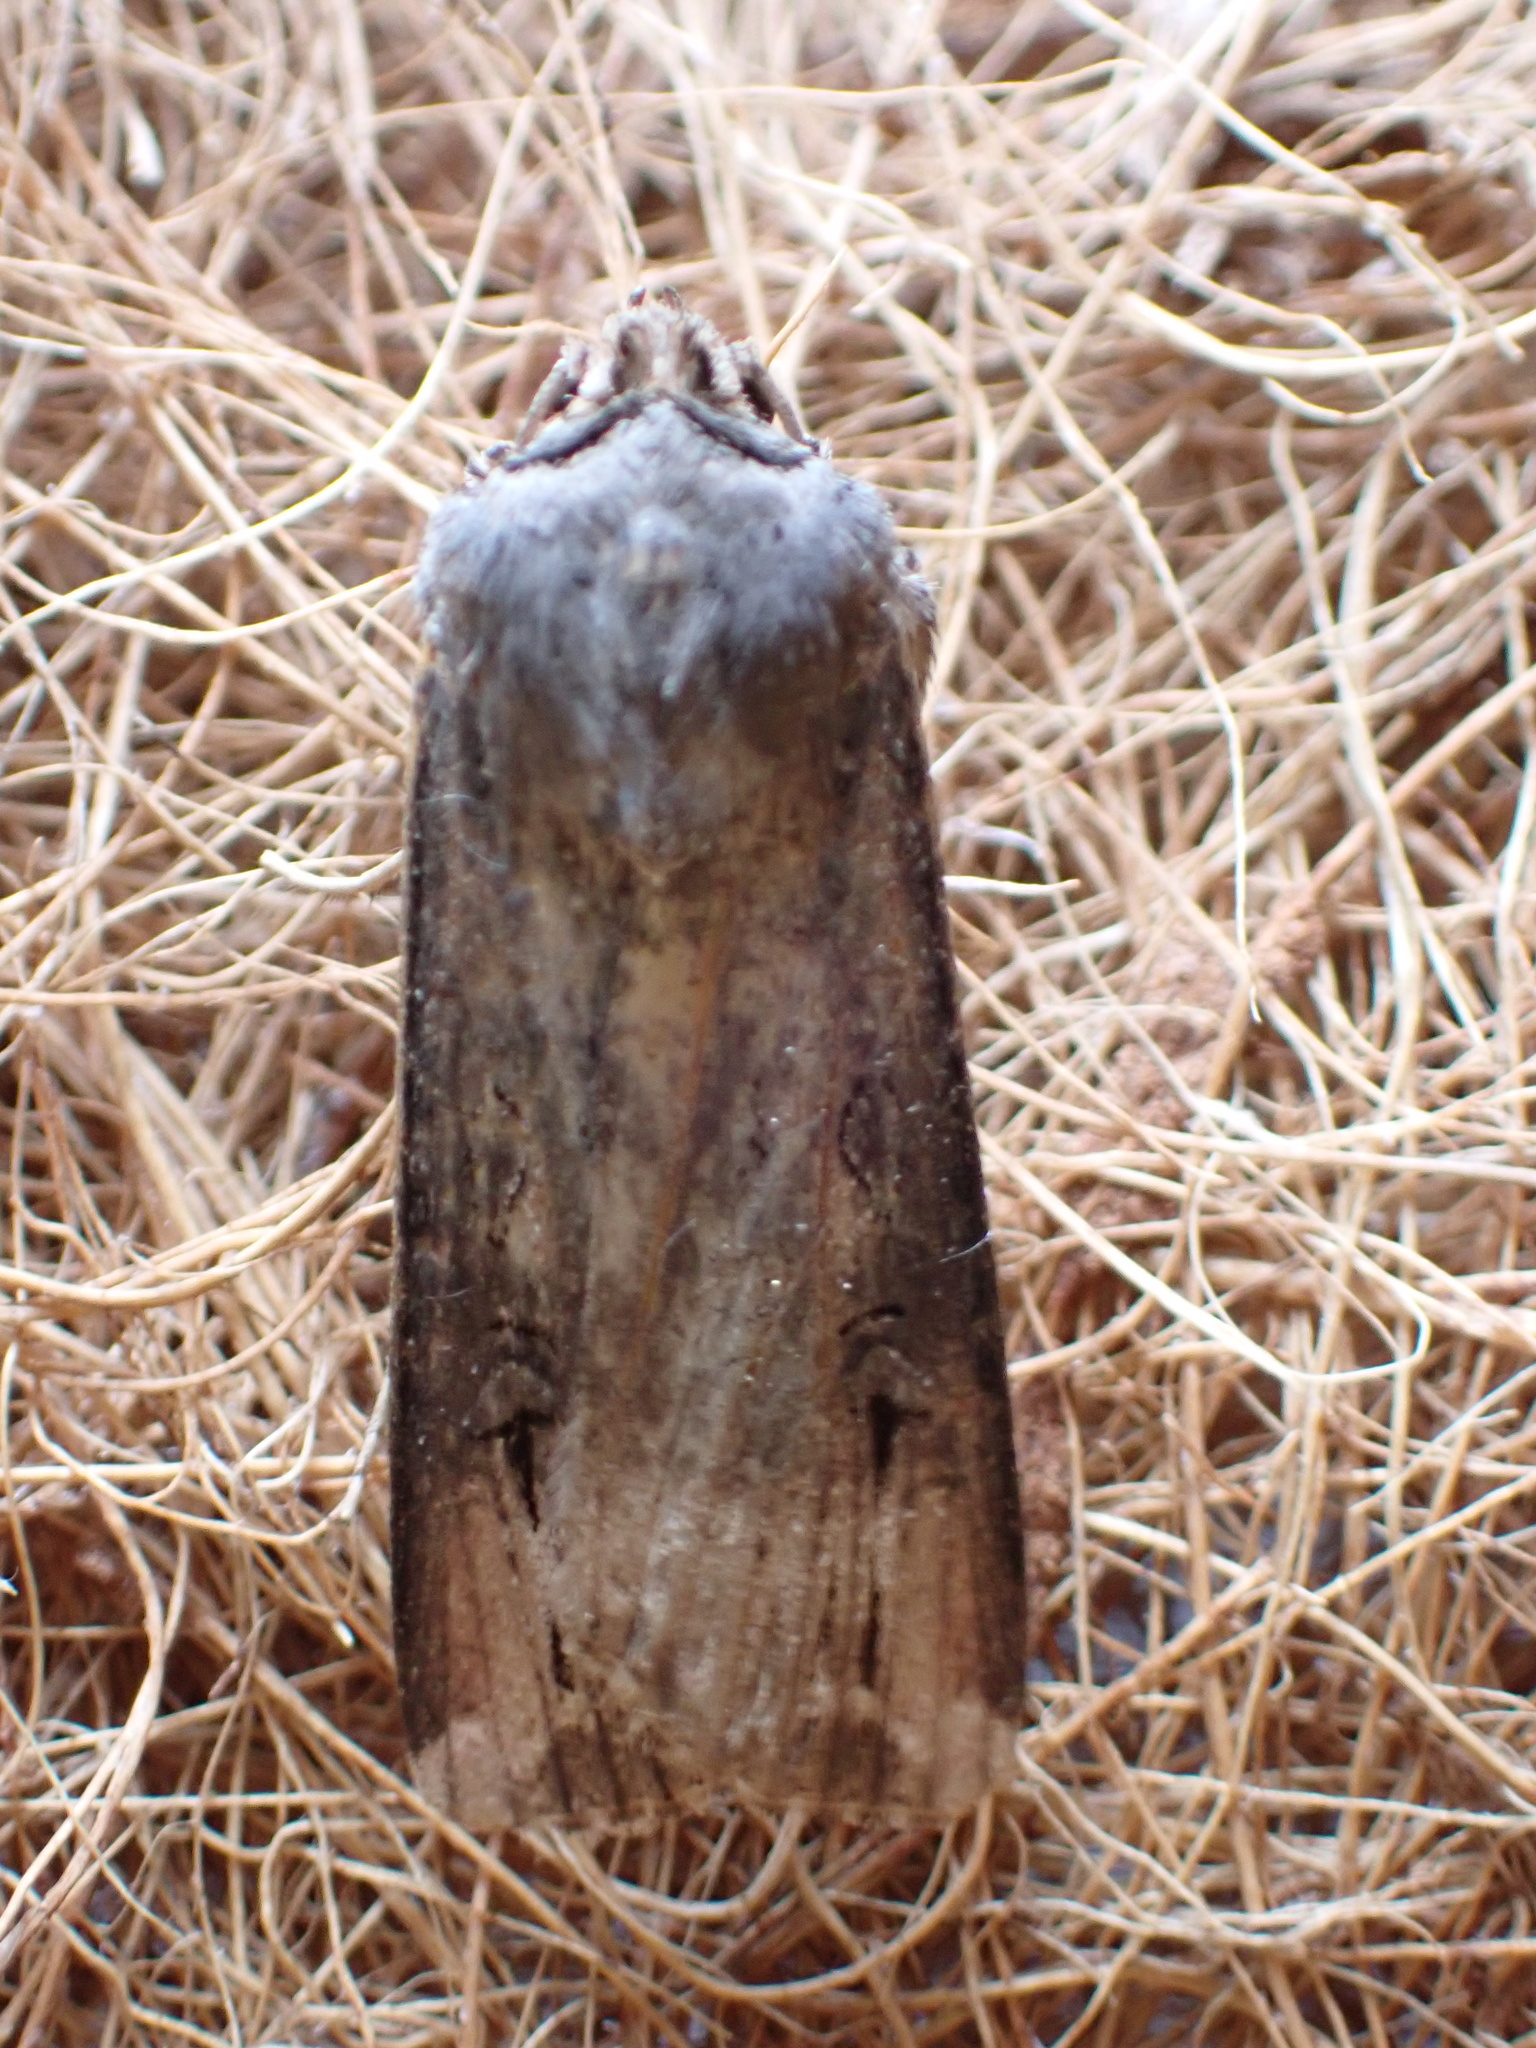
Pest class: cutworms